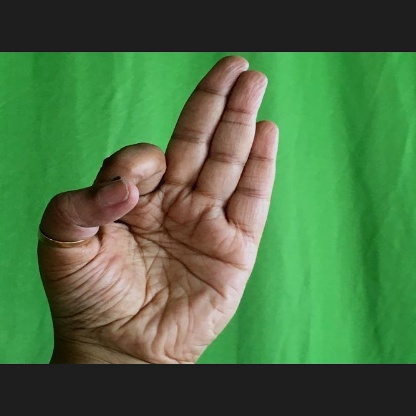
Mudra: Aralam